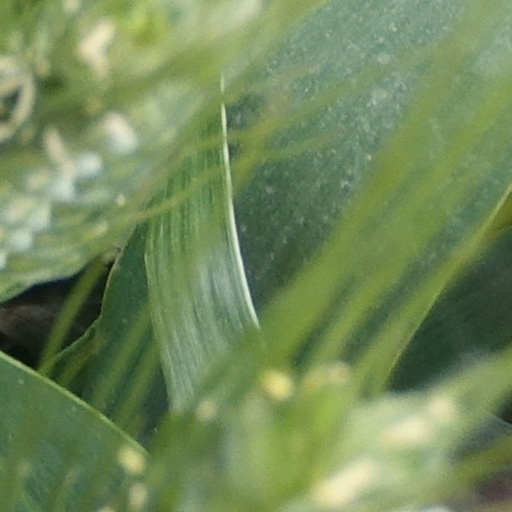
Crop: wheat